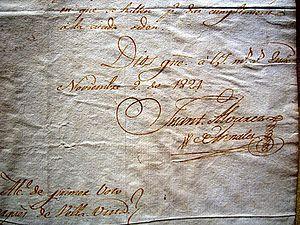
Juan Antonio Álvarez de Arenales était un militaire et homme politique argentin.